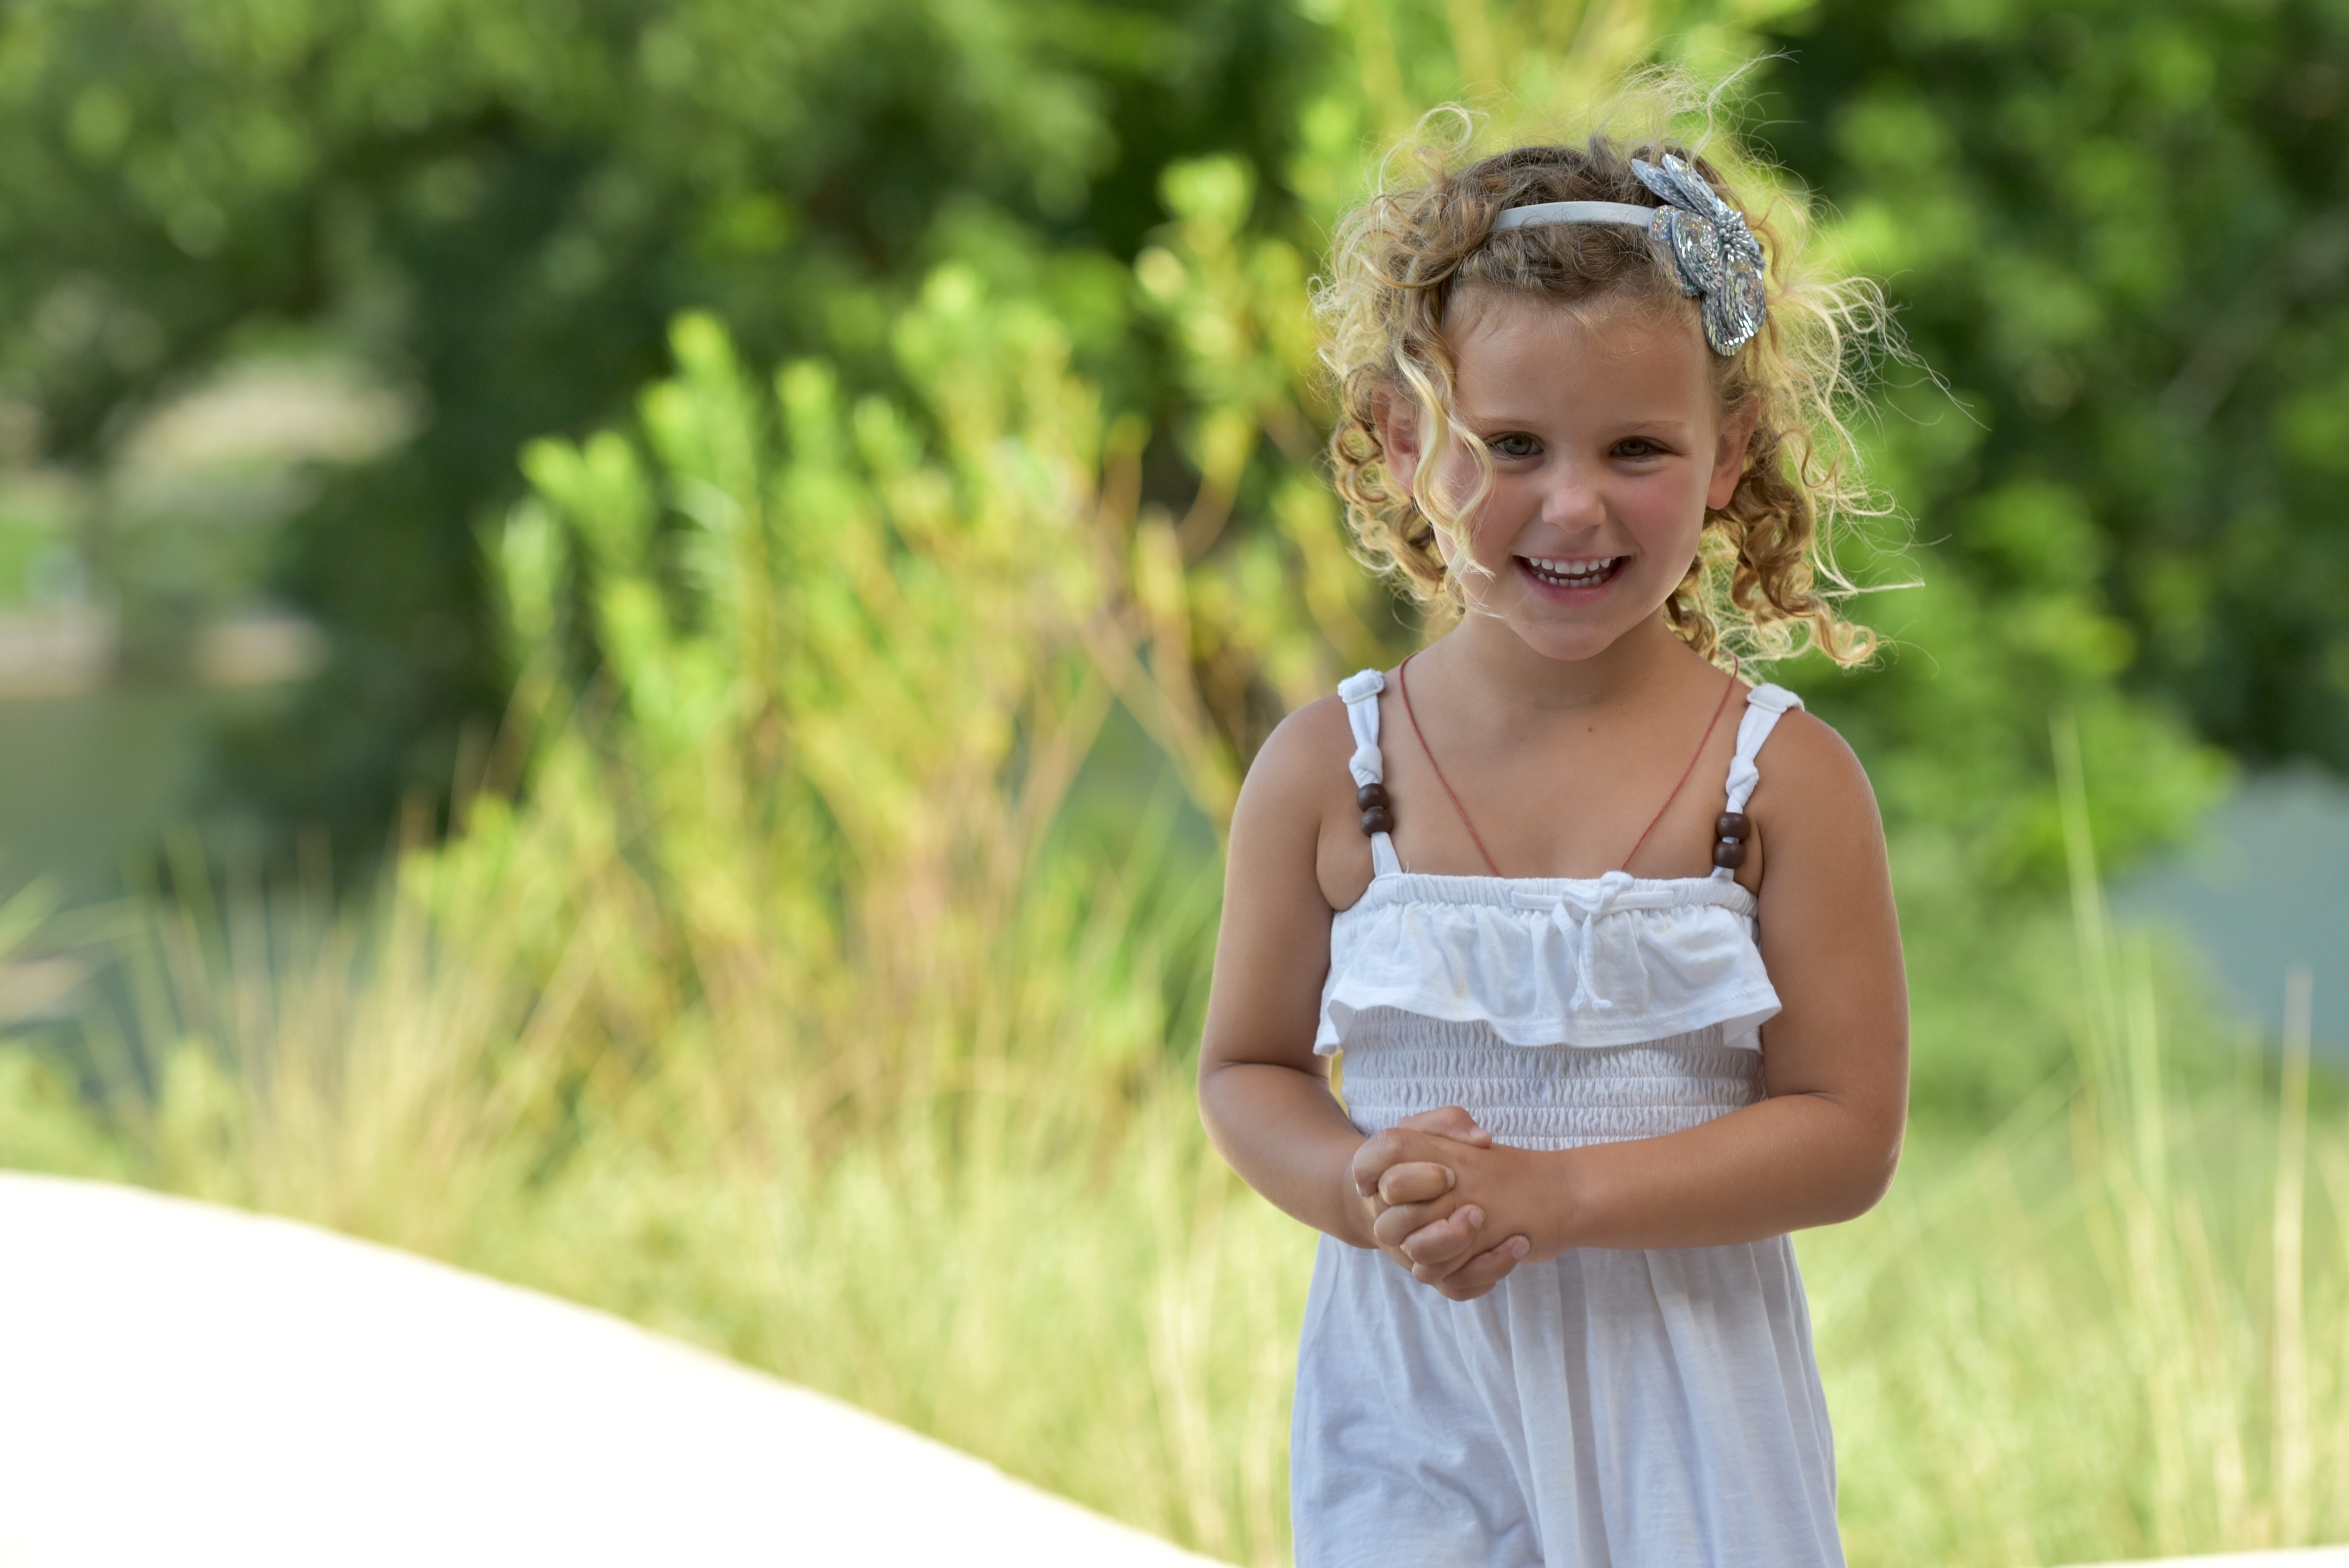
person, people, woman, lawn, bride, portrait photography